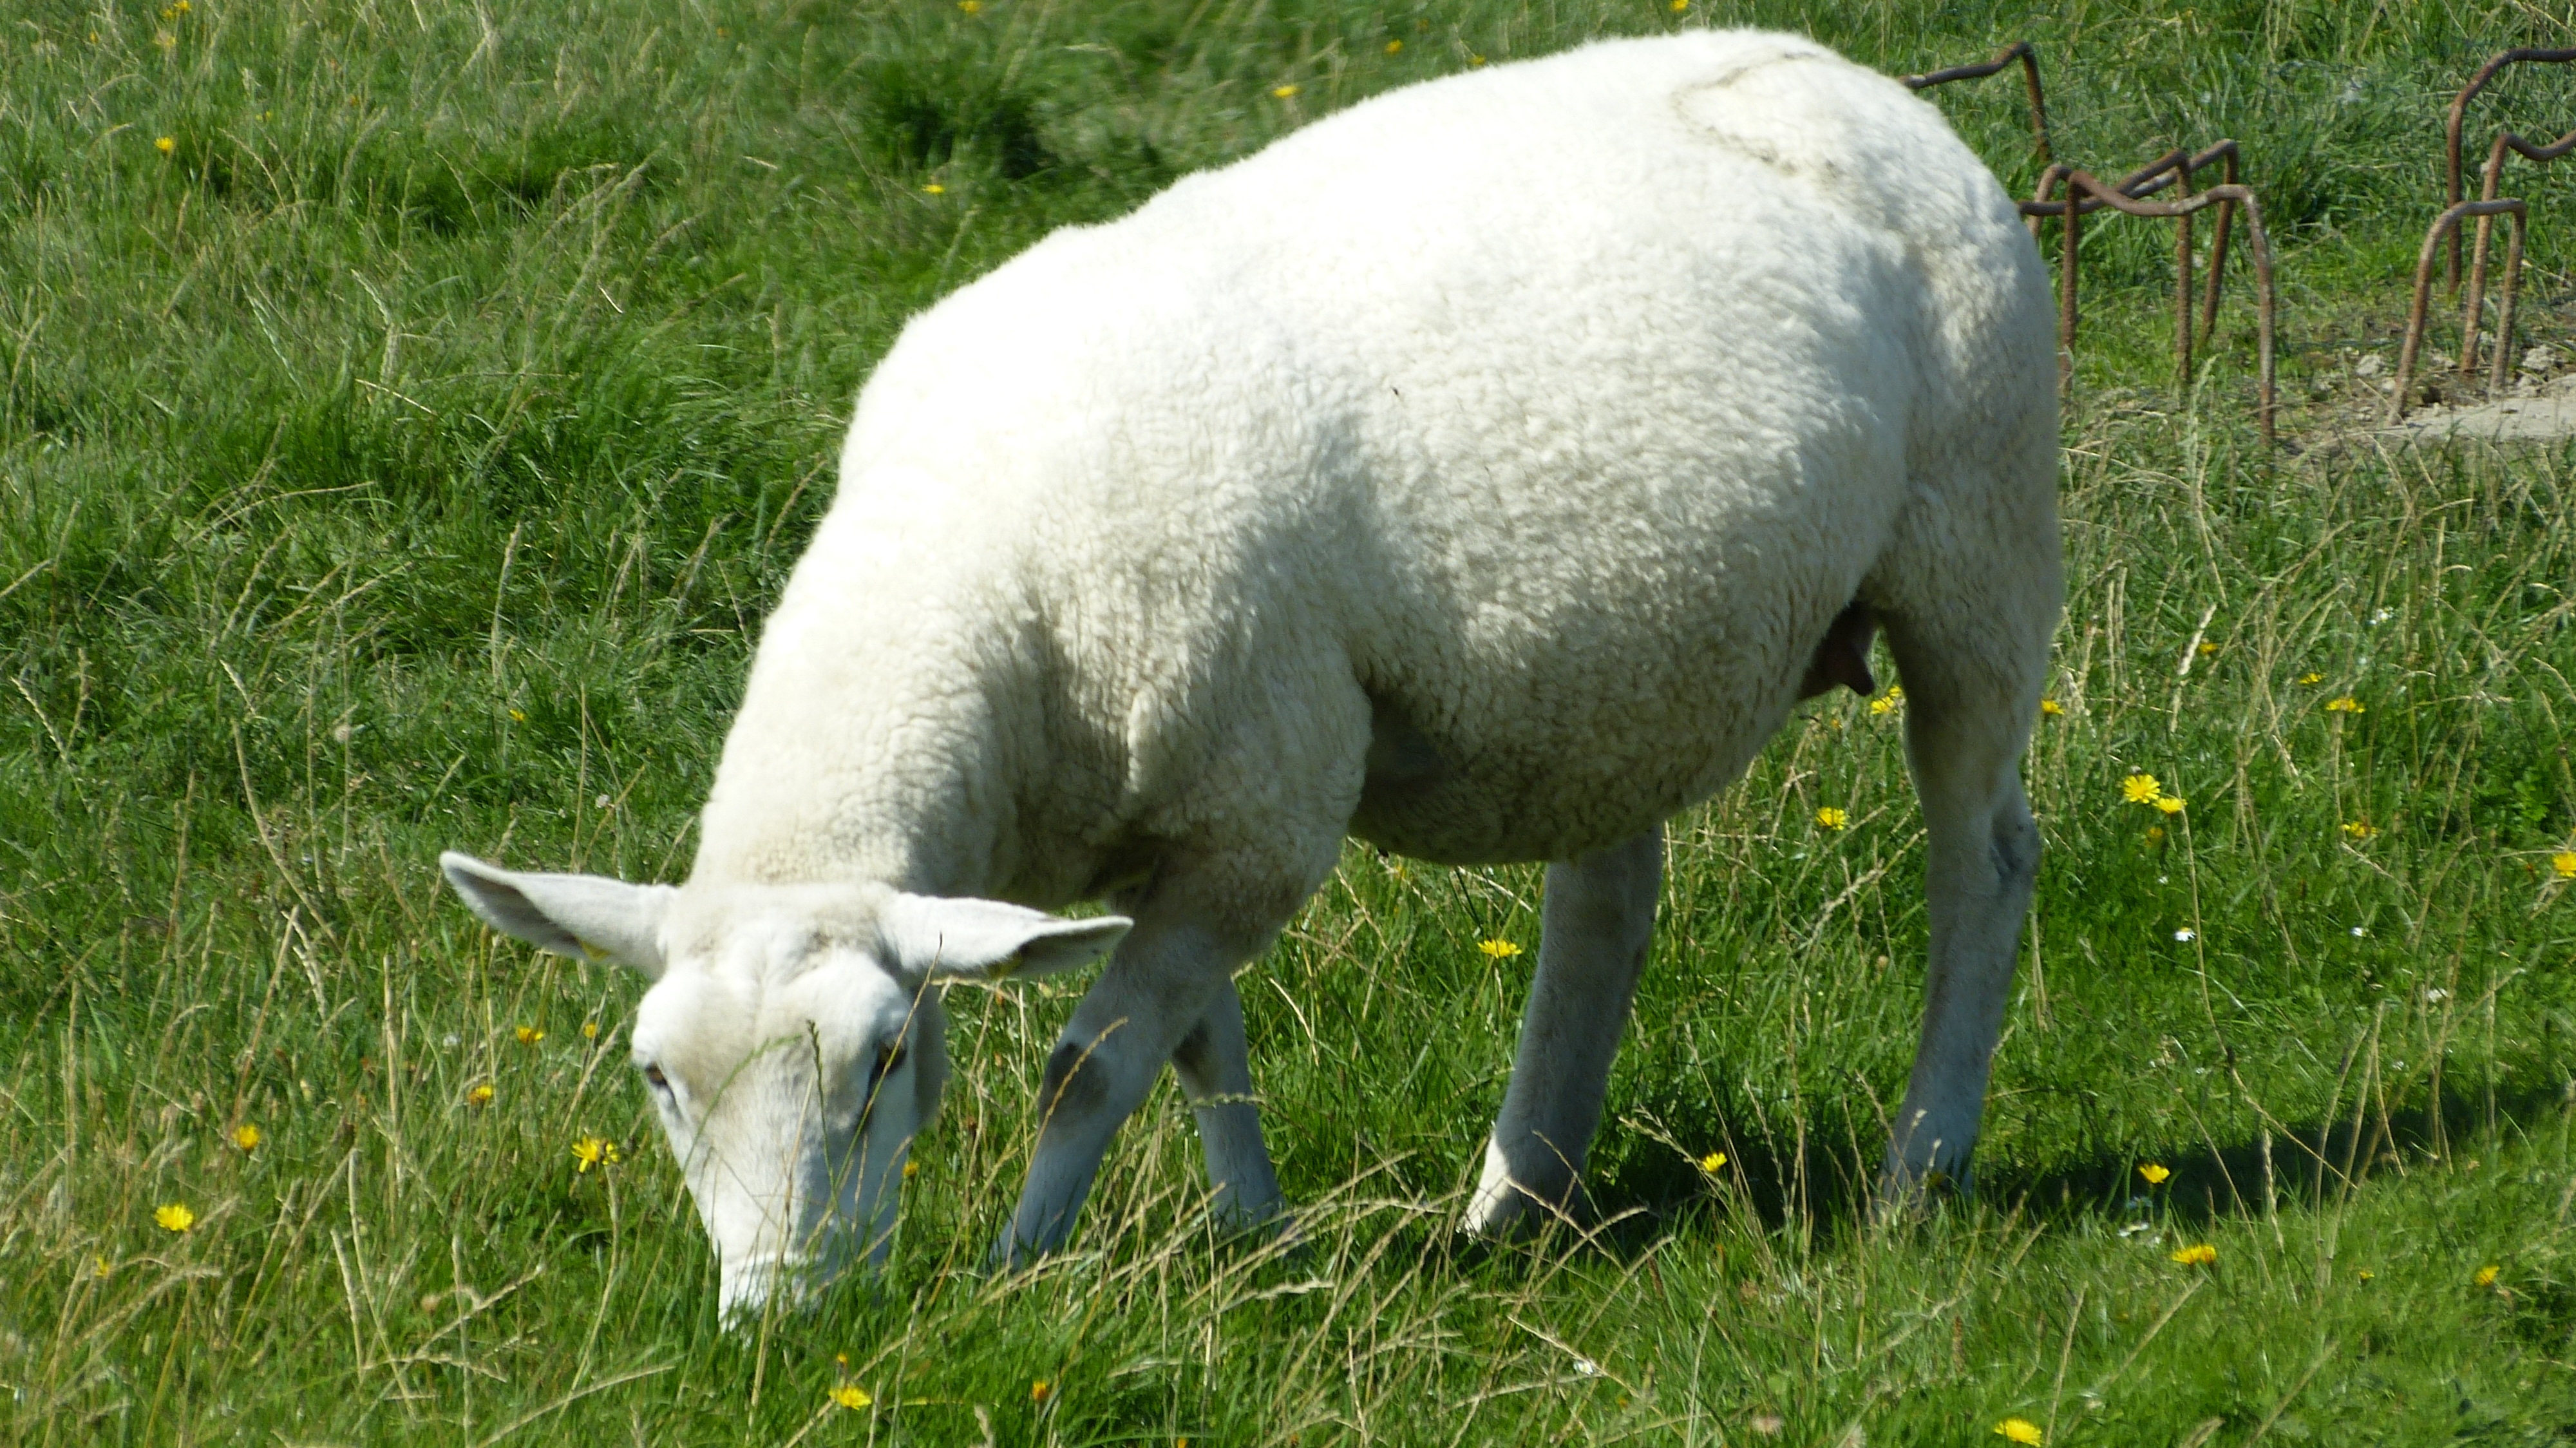
landscape, nature, grass, meadow, prairie, animal, wildlife, goat, horn, herd, pasture, grazing, sheep, mammal, fauna, mountain goat, goats, grassland, vertebrate, mare, sheeps, animal world, nordfriesland, dike, cow goat family